Silent Interviews

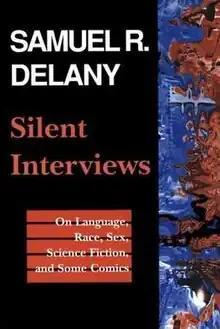
Cover of first edition paperback

Silent Interviews: On Language, Race, Sex, Science Fiction, and Some Comics is a 1995 non-fiction collection of interviews with author, professor, and critic Samuel R. Delany.